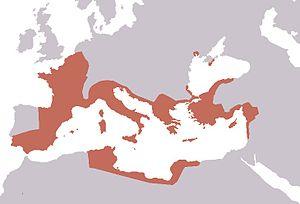
Les campagnes militaires de Jules César constituent à la fois la guerre des Gaules et la guerre civile de César. La guerre des Gaules s'est principalement déroulée dans ce qui est aujourd'hui la France. En 55 et 54 av. J.-C., il a envahi la Grande-Bretagne, bien qu'il n'a pas pu y progresser. La guerre des Gaules s'est terminée par une victoire romaine complète à la bataille d'Alésia. Celle-ci a été suivie par la guerre civile, au cours de laquelle César a chassé ses rivaux en Grèce, les y battant de manière décisive. Il s'est ensuite rendu en Égypte, où il a vaincu le pharaon égyptien et mis Cléopâtre sur le trône. Il s'est ensuite débarrassé de ses adversaires romains en Afrique et en Hispanie. Une fois ses campagnes terminées, il fut dictateur romain jusqu'à son assassinat le 15 mars 44 av. J.-C. Ces guerres ont été d'une importance cruciale dans la transition de la République romaine vers l'Empire romain.